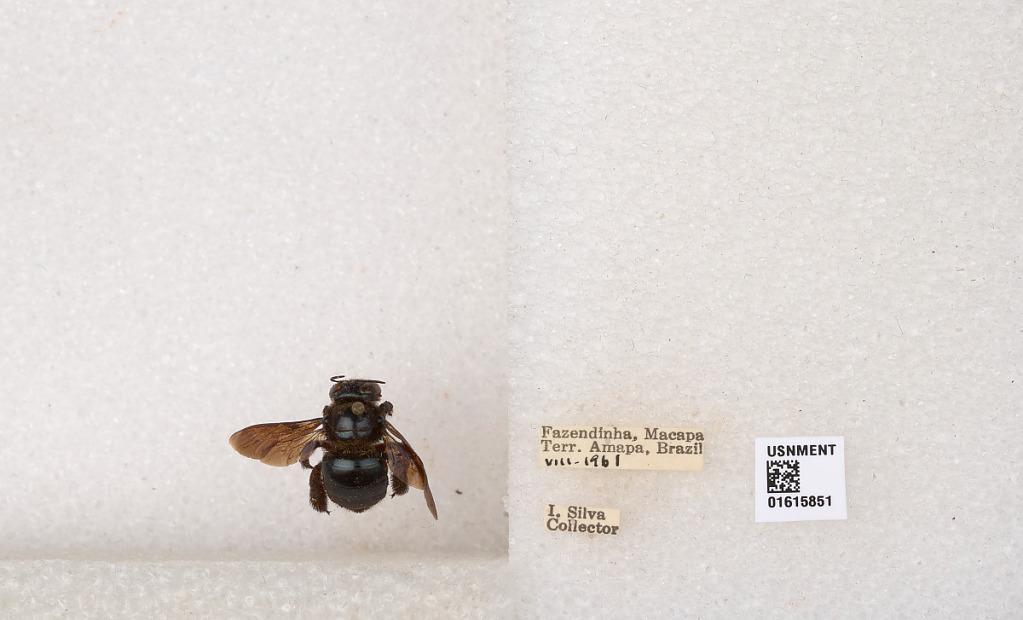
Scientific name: Xylocopa (Schonnherria) muscaria (Fabricius)
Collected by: Sichel
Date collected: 1961-8-1
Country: Brazil
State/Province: Amapa
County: Macapa
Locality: Fazendinha